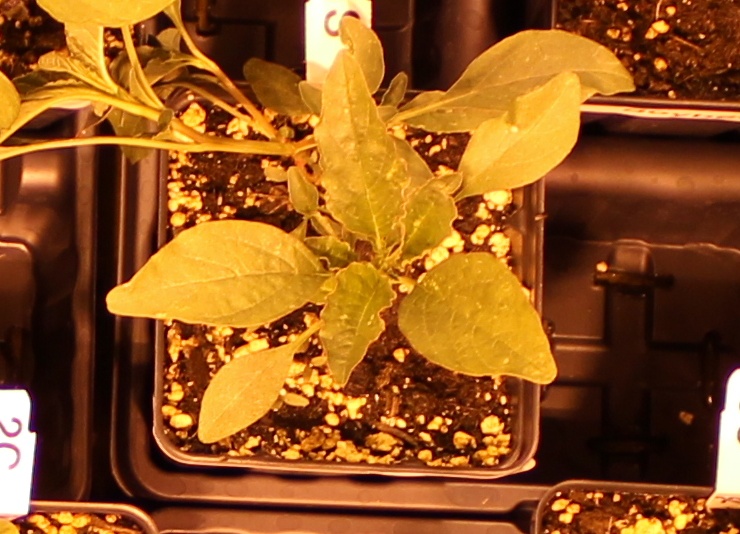
Label: Waterhemp